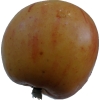
Label: Apple 14